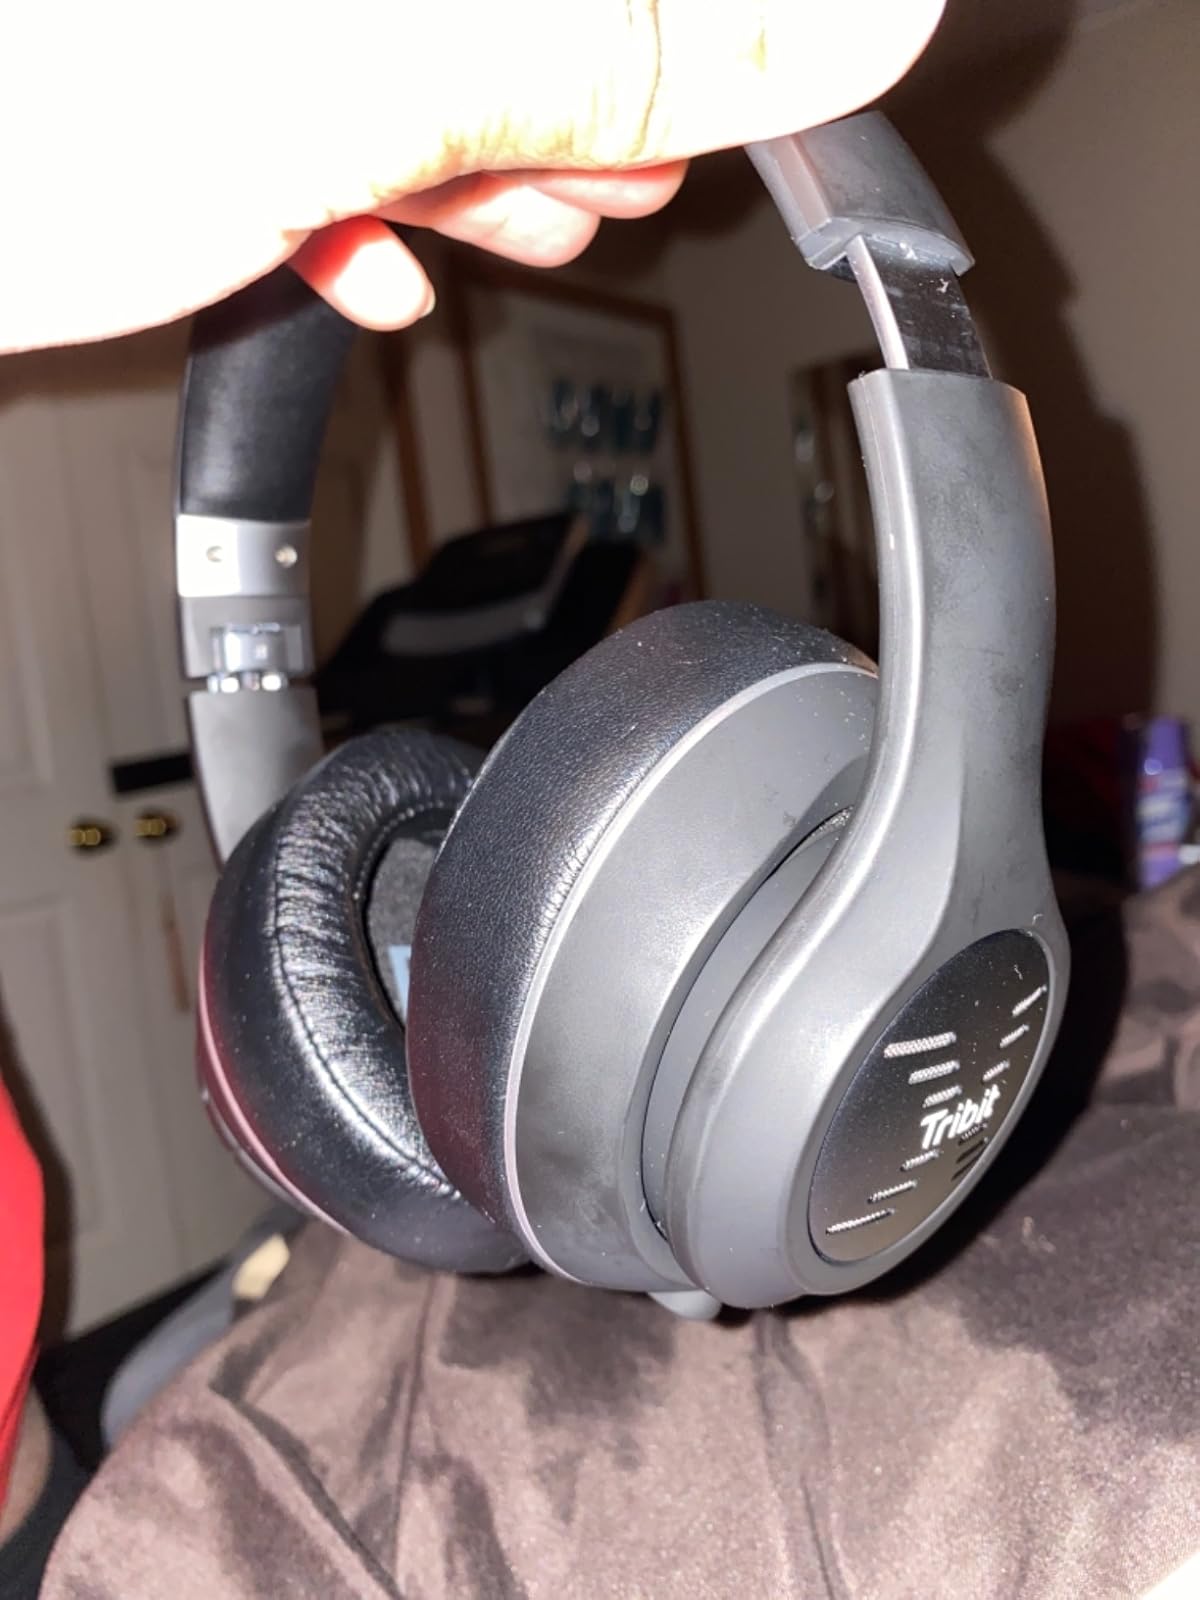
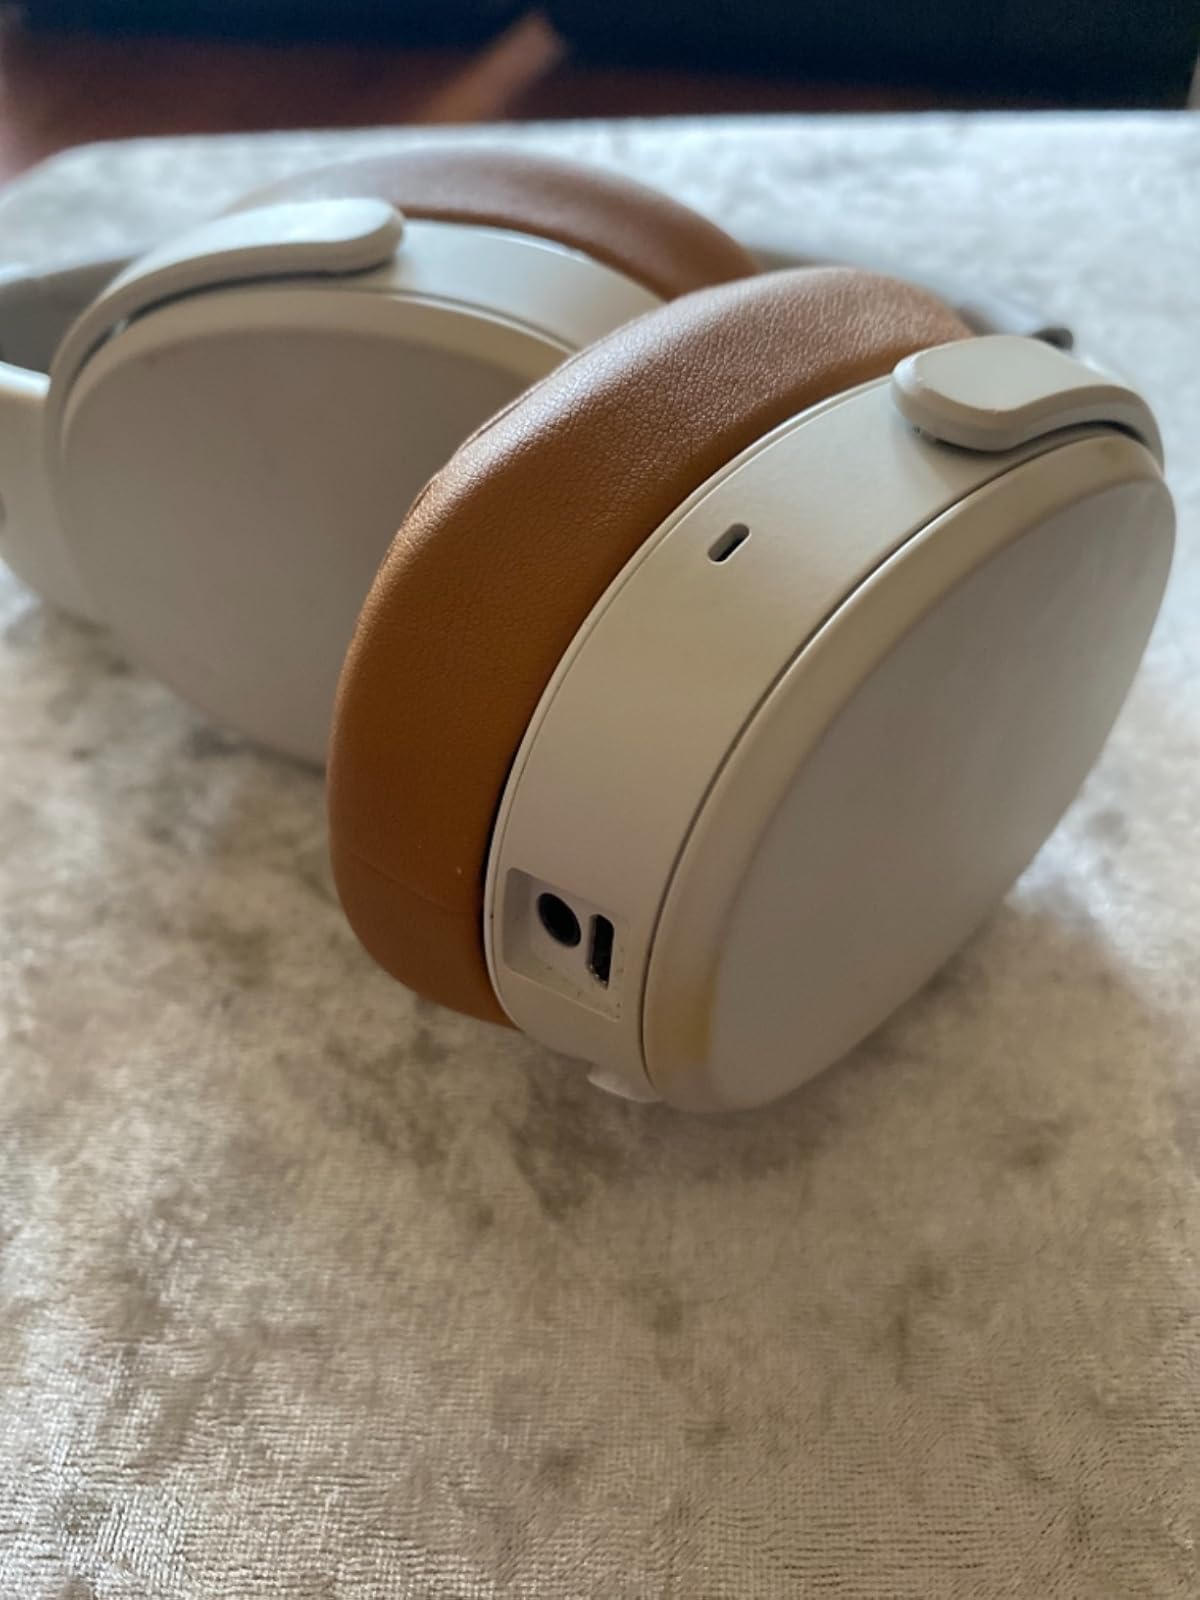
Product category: headphones
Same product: no